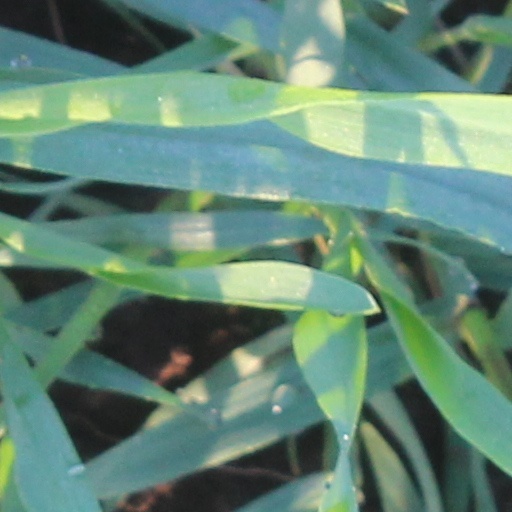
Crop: wheat